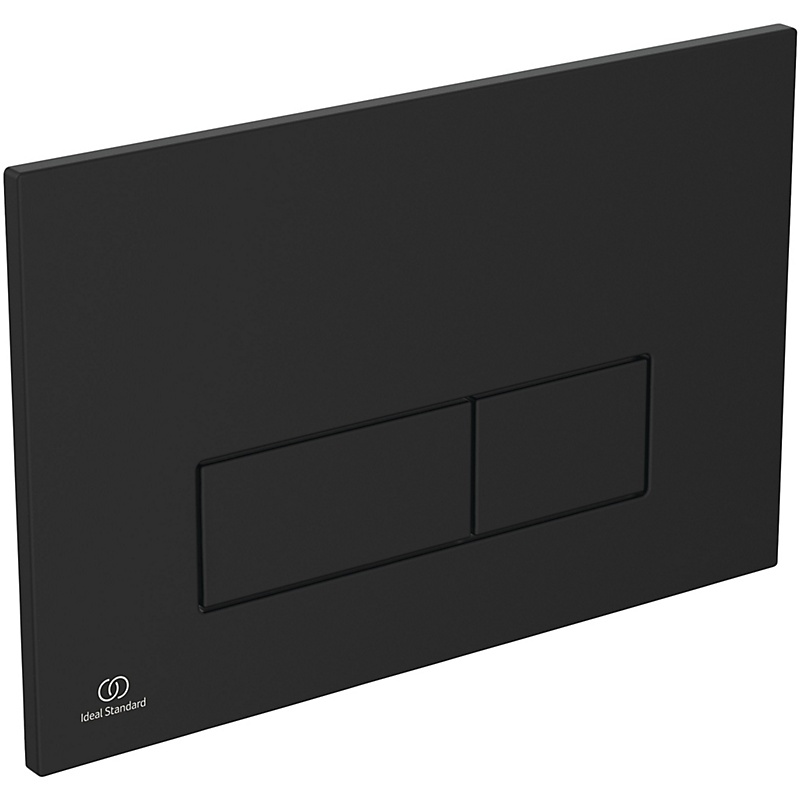
Ideal Standard OLEAS Mekanisk Kontrolplade 234x8,5x154 mm i sort
Brand: VVSplaneten
Category: Hardware > Plumbing > Plumbing Fixture Hardware & Parts > Fixture Plates > Cover Plates